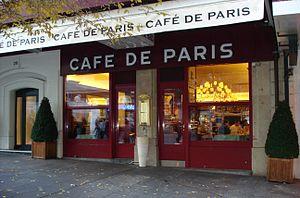
La sauce Café de Paris est une sauce à base de beurre, généralement servie avec une viande grillée, traditionnellement avec une entrecôte, l'entrecôte Café de Paris. Elle tire son nom d'une brasserie genevoise, le Café de Paris.